Crato Formation

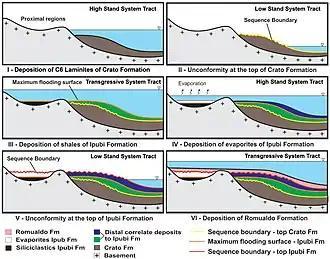
Schematic development of the depositional environments of the Santana Group

Fish fossils in the area were noted in 1823. When they were first methodically published, in 1993, the Crato Formation limestones provided a new site for pterosaurs, one that also preserved insects that fell into a brackish lagoon and semionotid fish preserved in phosphatized nodules. The fossils are usually compacted and preserved in layers of limestone. Fossil Odonata (dragonflies) and damselflies are especially rich in the Crato lagerstätte: currently 384 specimens have been recovered, 264 adults and 120 larvae. Hemiptera (true bugs) and Orthoptera (grasshoppers and crickets) are also abundant in number of species and in number of specimens. There are also plant remains.